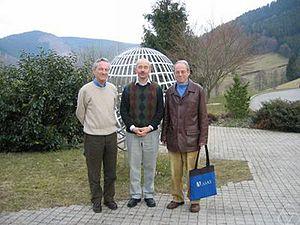
Michel Louis Balinski, né le 6 octobre 1933 à Genève et mort le 4 février 2019 à Bayonne, est un mathématicien et économiste américain. Ses travaux portent sur les mathématiques appliquées, la recherche opérationnelle et la science politique.